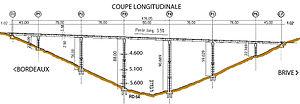
A89 - Viaduc de l'Elle - Coupe longitudinale
Le viaduc de l'Elle a été construit entre 2006 et 2007, à Villac, pour permettre à l'autoroute A89 de franchir la vallée de l'Elle, au nord de Terrasson-Lavilledieu.